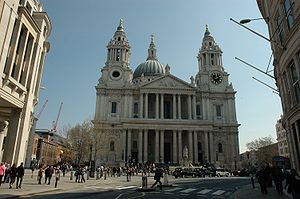
Saint Paul's Cathedral
Saint Paul's Cathedral
Saint Paul's Cathedral er en monumental anglikansk domkirke i London.